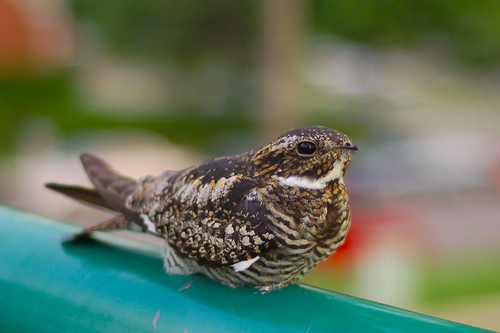
a very small bird with a very small, pointed bill and a tortoiseshell coloring scheme throughout.
a small fat bird has feathers with specks of brown, white and orange.
this bird seems to blend in, with brown yellow and white colorswith brown and white speckled wings,
this bird has a very short beak.
a bird with brown and cream belly and breast, the bill is short and pointed, with a white throat.
this bird has wings that are brown and has a striped belly
this bird has wings that are brown and has a white throat
this bird has wings that are brown and has a white throatthe bird is white and brown speckled with a small head and short beak.
the brown, tan and white bird is small and speckled, with a striped breast.
Species: Nighthawk